Long Beach, California

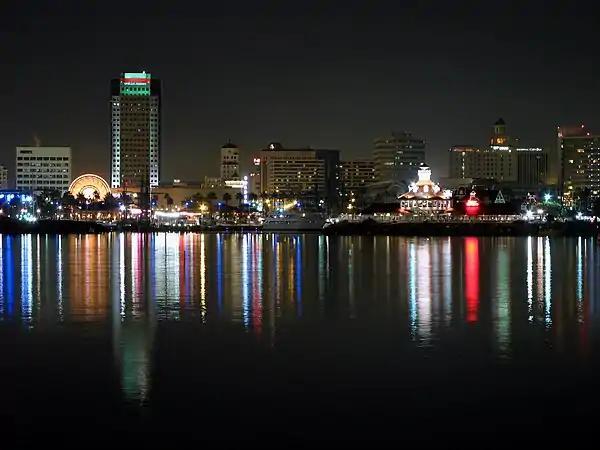
View of downtown from the at night

The top five countries of origin for Long Beach's immigrants are Mexico, the Philippines, Cambodia, El Salvador and Vietnam. The most common foreign languages spoken in Long Beach are Spanish, Khmer and Tagalog. There is a Mexican American/Chicano community in Long Beach. Cambodian people and Filipino Americans also settled in Long Beach. There is a Buddhist community in Long Beach. Christianity is the most common religion.